Younes Kaboul

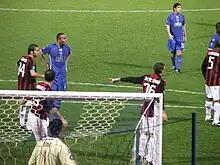
Kaboul (furthest left in blue) playing for Portsmouth in 2008

On 11 August 2008, Kaboul signed for Portsmouth on a four-year contract for an undisclosed fee believed to be around £6 million. He made his debut in the opening game of the season against Chelsea and played the whole game, as the club lost 4–0. Since joining Portsmouth, Kaboul found himself in and out of the starting line-up, fighting for his place at centre-back. In a match against Hull City on 22 November, he set up the team's first goal, in a 2–2 draw. Five days later, on 27 November, Kaboul scored his first goal for Portsmouth, in a 2–2 draw against AC Milan in the UEFA Cup. His first league goal came on 12 April 2009 with a left-footed strike into the top corner at home against West Bromwich Albion. Despite suffering injuries throughout the 2008–09 season, Kaboul went on to make 25 appearances and score two goals in all competitions.